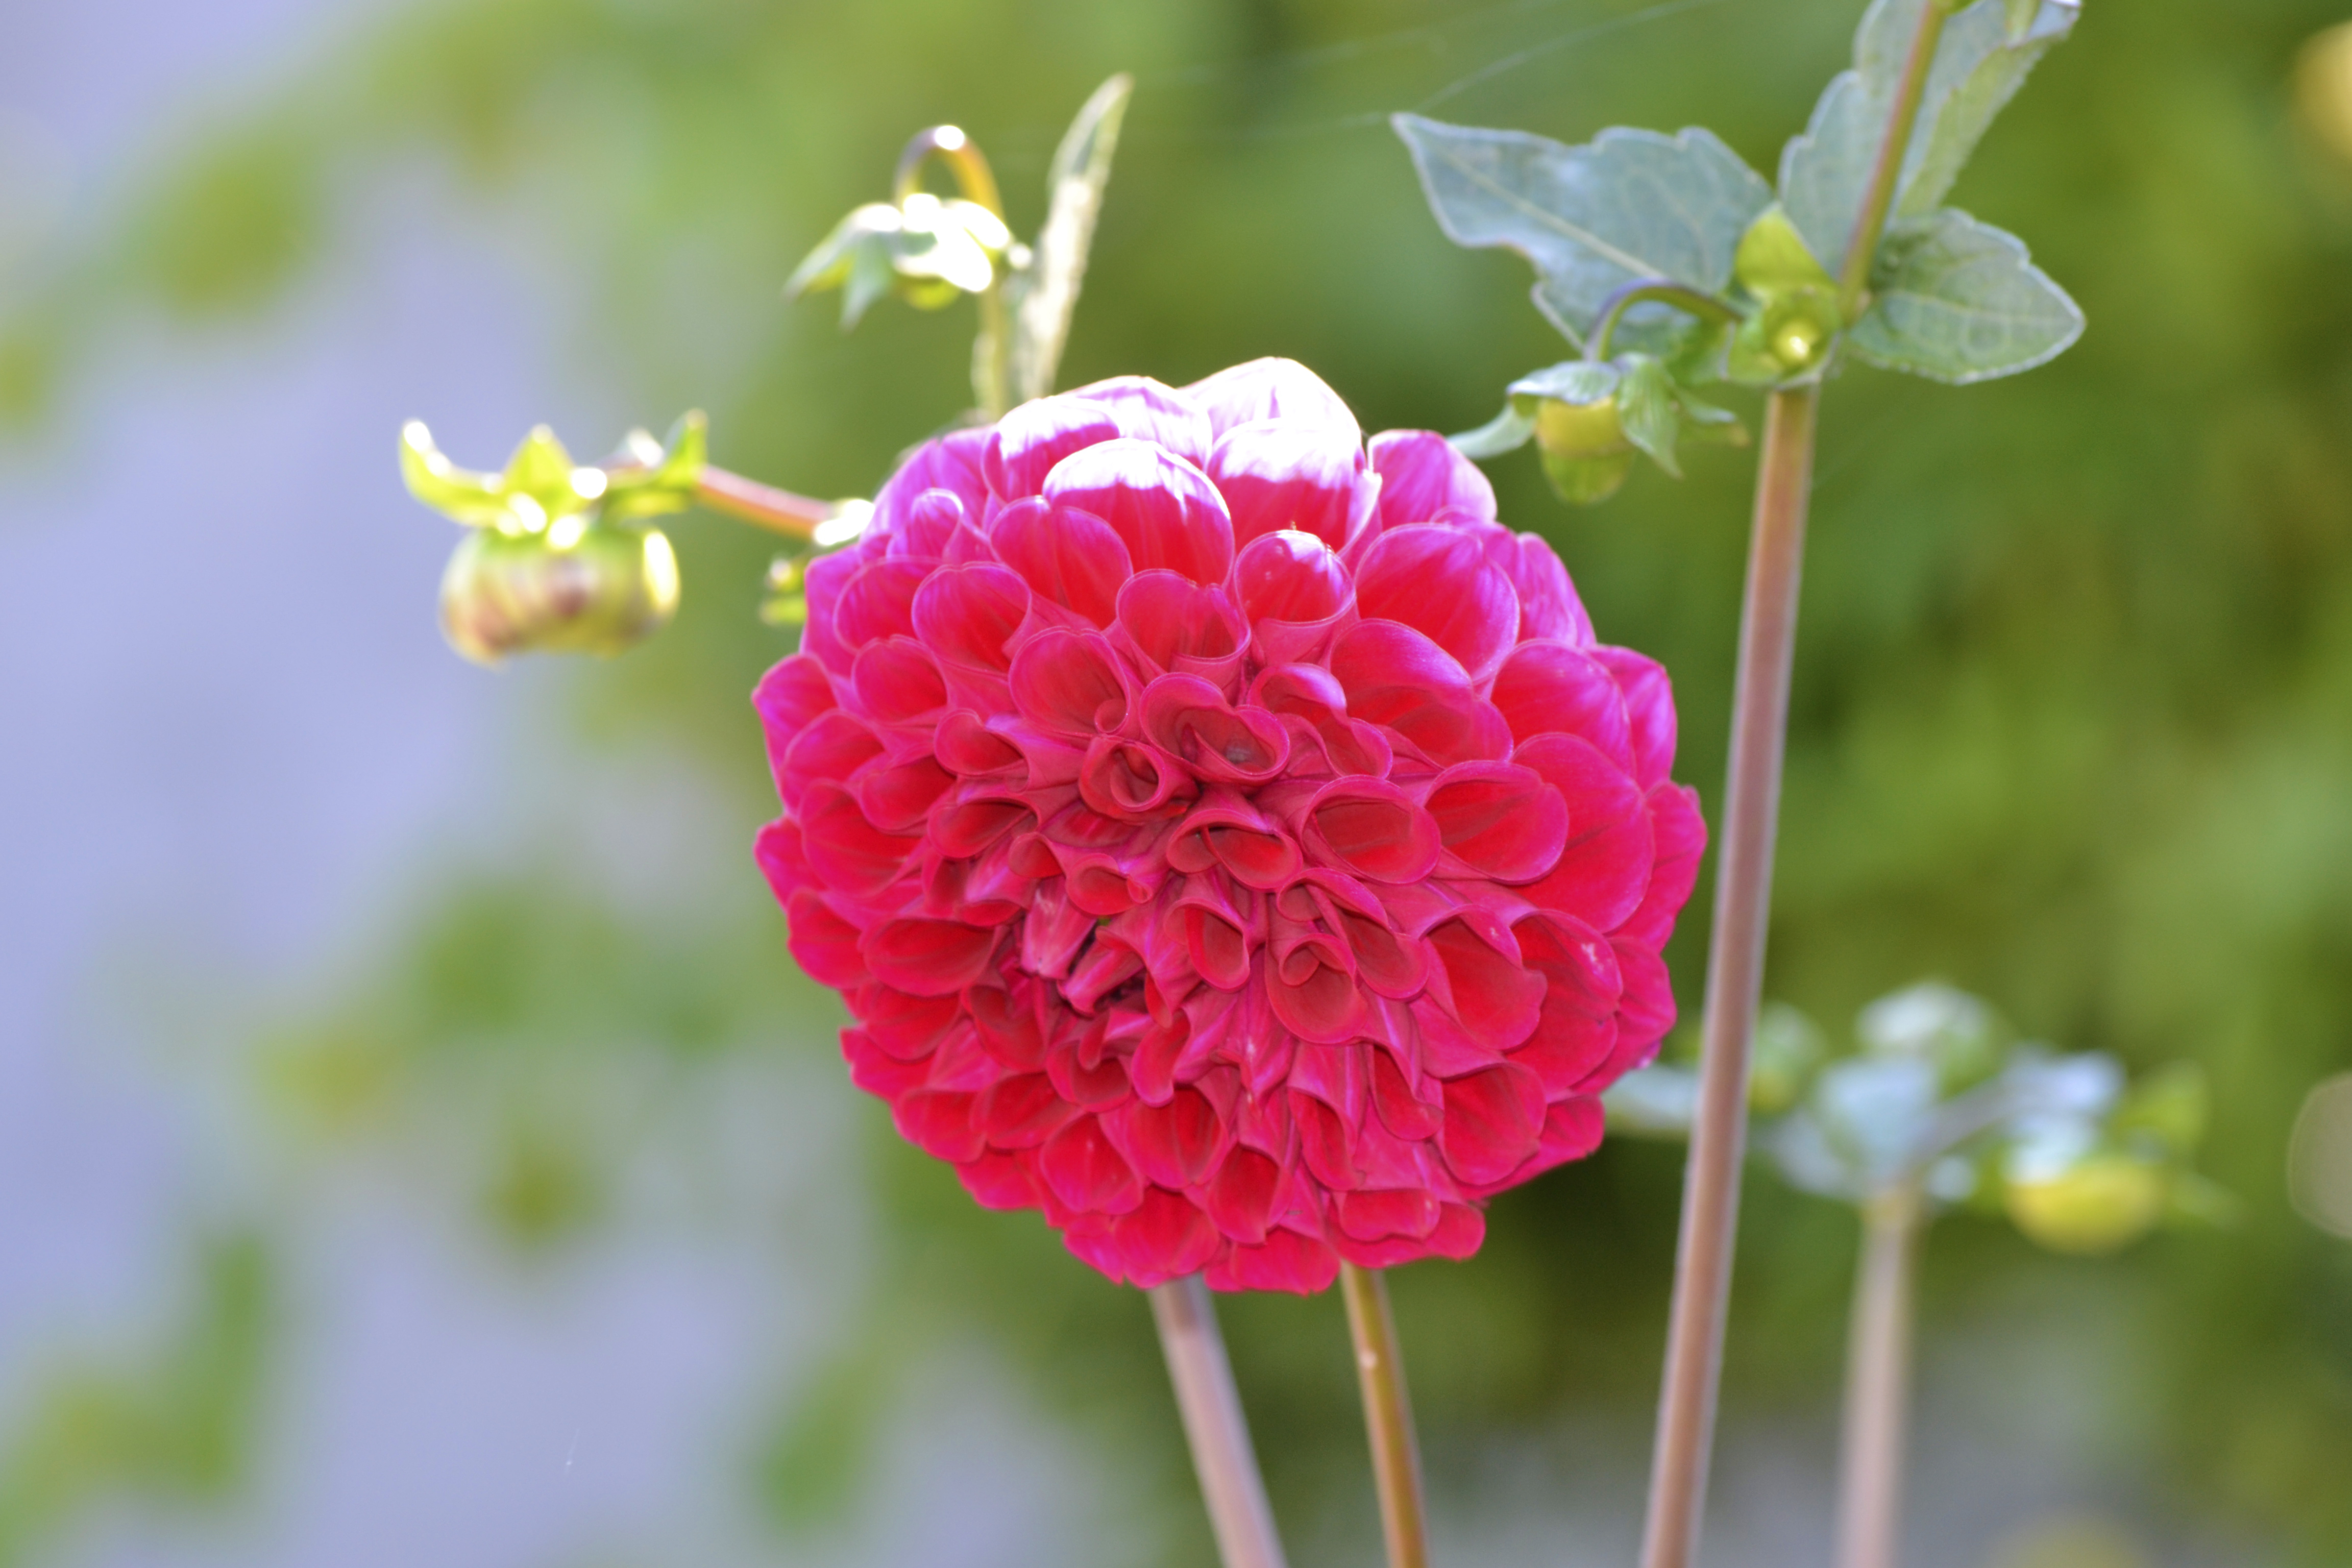
nature, flowers, flower, flowering plant, plant, pink, petal, dahlia, wildflower